Apartment hotel

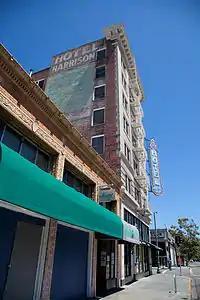
The Harrison Hotel, an SRO hotel in Oakland, California.

Single room occupancy hotels (more commonly abbreviated to SRO), also called "residential hotels", are a form of housing that is typically aimed at residents with low or minimal incomes. They usually rent small single rooms with limited or shared amenities such as kitchens, toilets or bathrooms as permanent or primary residence to individuals, within a multi-tenant building with shared kitchens, toilets or bathrooms. SRO units are typically 8 feet by ten feet. While roommates sharing an apartment may also have a bedroom and share a bathroom and kitchen, an SRO tenant leases the SRO unit individually. SRO units are the least expensive form of non-subsidized rental housing, with median rents even in New York City ranging from $450 to $705 per month.